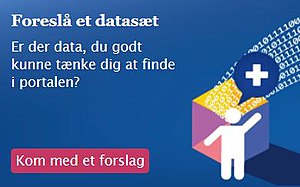
EU's portal for åbne data / Funktioner
Det er enkelt for brugerne at foreslå, hvilke data der skal lægges på portalen
EU's portal for åbne data er adgangsportalen til offentlige data fra EU's institutioner, agenturer og andre organer. Oplysningerne kan bruges og genanvendes til både kommercielle og ikkekommercielle formål.